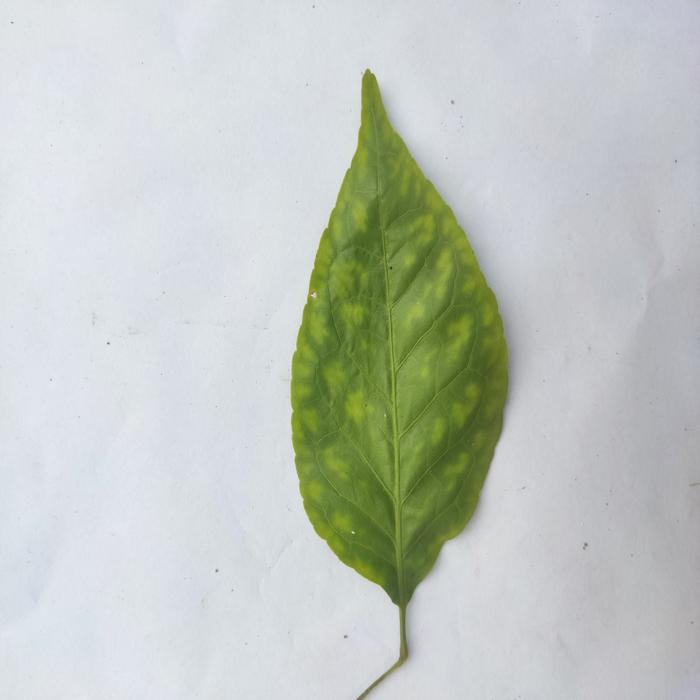
Crop: Aegle Marmelos
Leaf condition: Leaf_Spot